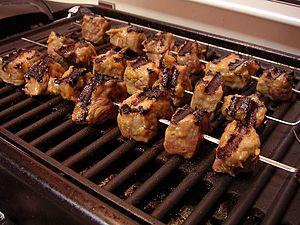
Une brochette, en cuisine, désigne une fine tige en métal ou en bois sur laquelle sont enfilés des morceaux de viande, de poisson, de fruits, de légumes ou de fruits de mer et destinés à être cuits à la broche, c’est-à-dire au-dessus des braises du feu ou au barbecue. Par métonymie, une brochette désigne aussi les aliments cuits de cette façon.
Le gaillac est un vin français d'appellation d'origine contrôlée du vignoble du Sud-Ouest de la France.